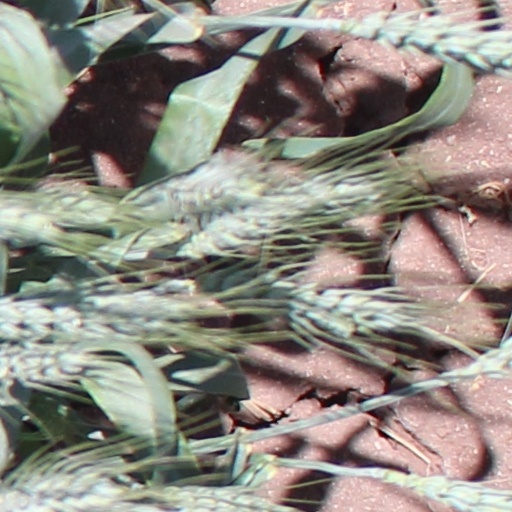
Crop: wheat